Dracontomelon dao

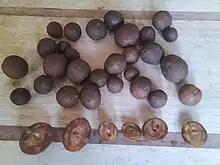
Preserved dracontomelum whole and halved

A decoction from the stem of the Lamyo is drunk by the Ayta people of Bataan as a treatment for wound infections.